Koshchei

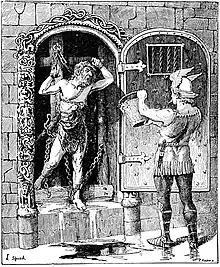
Koschey revived by Ivan with water, from "Marya Morevna" ("The Red Fairy Book", 1890)

In the tale, also known as "The Death of Koschei the Deathless", Ivan Tsarevitch encounters Koschei chained in the dungeon of Marya Morevna (Ivan's wife). He releases and revives Koschei, but Koschei abducts Marya. Ivan tries to rescue Marya several times, but Koschei's horse is too fast and he easily catches up with the escaping lovers. Each time Koschei's magical horse informs him that he could carry out several activities first and still catch up. After the third unsuccessful escape, Koschei cuts up Ivan and puts his body parts in a barrel which he throws into the sea. However, water of life revives Ivan. He then seeks out Baba Yaga to ask her for a horse swifter than Koshei's. After undergoing several trials he steals a horse and finally successfully rescues Marya.